Foley (filmmaking)

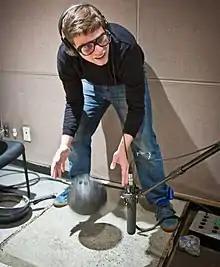
A Foley artist at work, dropping a bowling ball onto a hard surface to create a heavy thud.

In filmmaking, Foley is the reproduction of everyday sound effects that are added to films, videos, and other media in post-production to enhance audio quality. It is named after sound-effects artist Jack Foley. Foley sounds are used to enhance the auditory experience of a movie. They can be anything from the swishing of clothing and footsteps to squeaky doors and breaking glass. Foley can also be used to cover up unwanted sounds captured on the set of a movie during filming, such as overflying airplanes or passing traffic.